OSER1

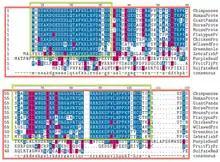
MSA of the orthologs of OSER1 protein

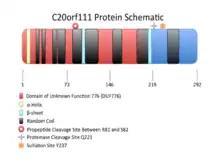
C20orf111 protein schematic showing predicted secondary structure and post-translational modifications.

Using tools at ExPASy the following are predicted post-translational modifications for OSER1.